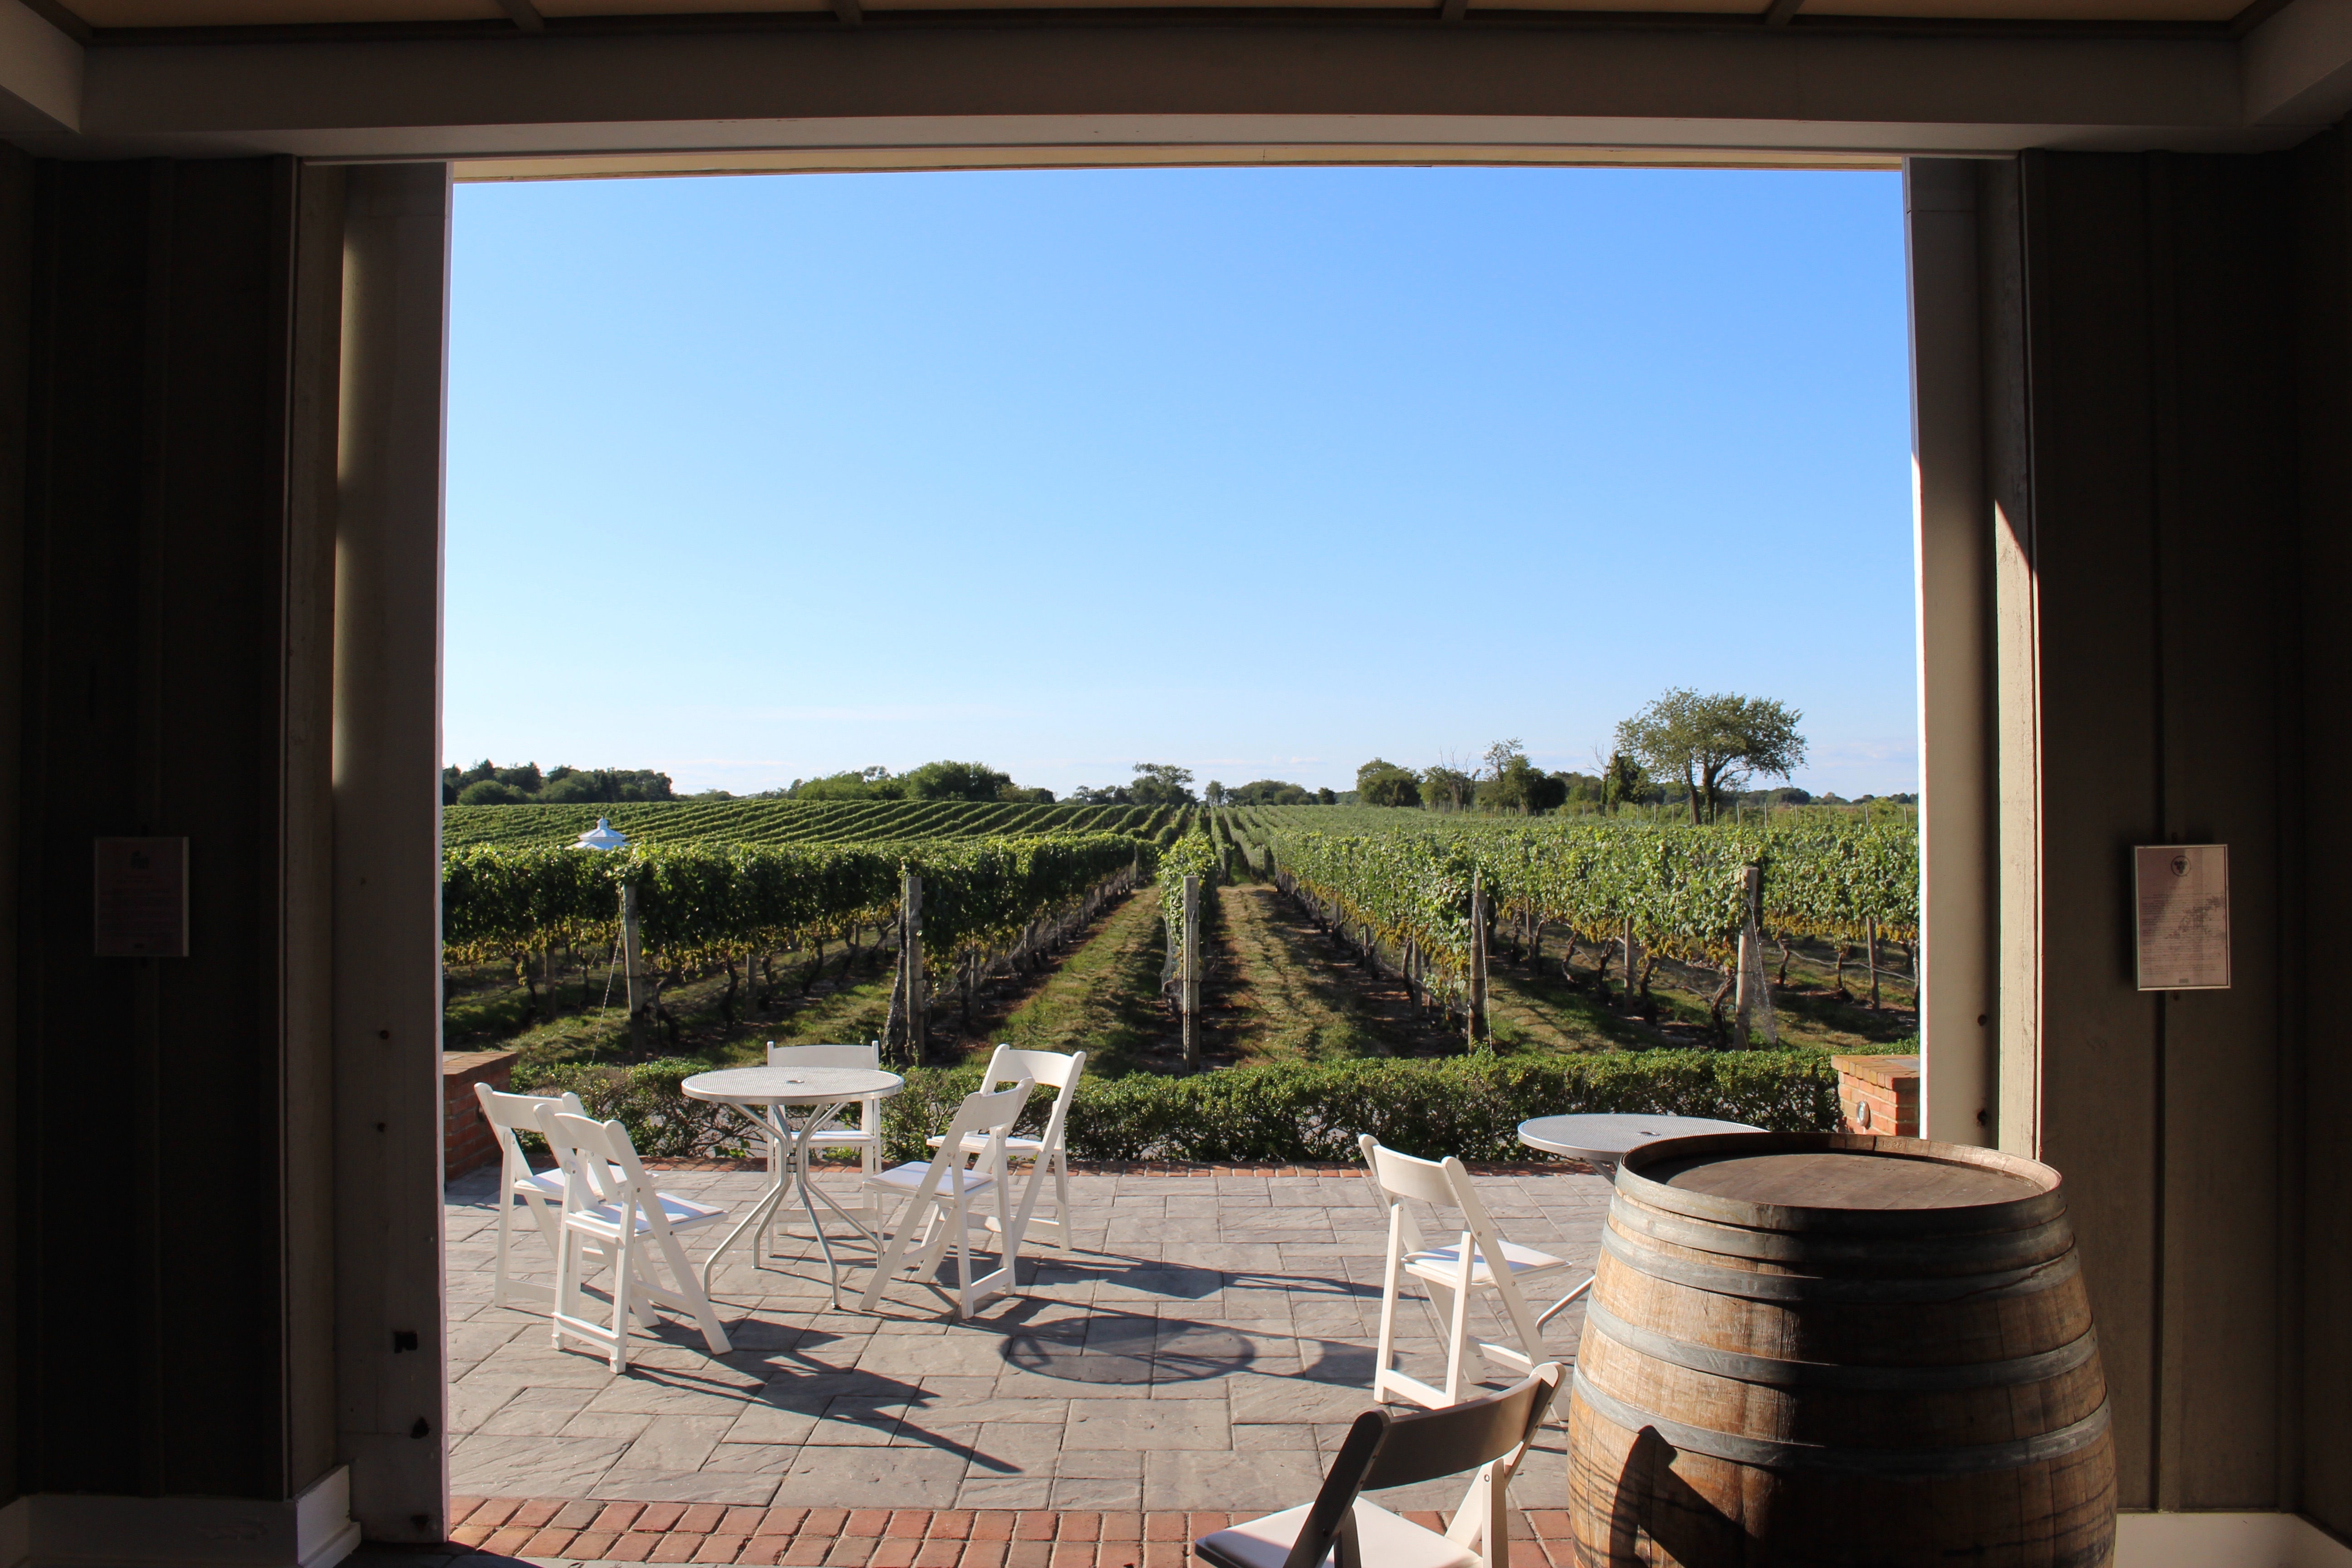
wood, villa, house, window, home, cottage, property, interior design, estate